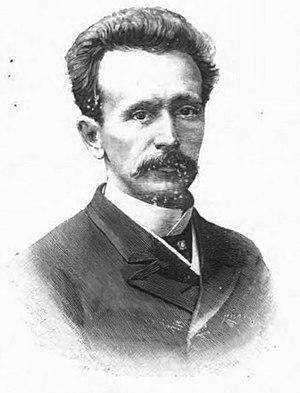
José Velarde Yusti était un poète espagnol. Né le 10 novembre 1848 à Conil de la Frontera et mort le 22 février 1892 à Madrid.